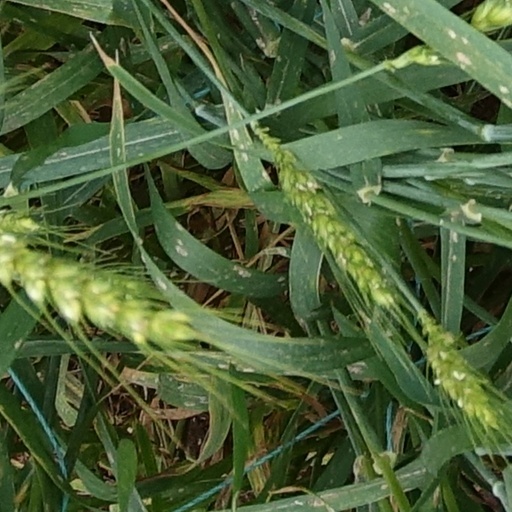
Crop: wheat